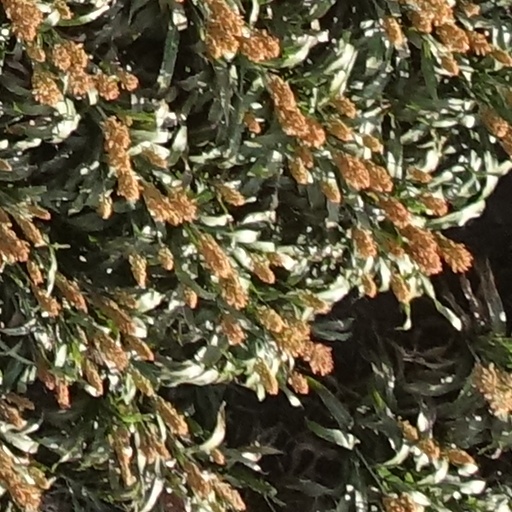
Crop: sorghum